Age of Wushu

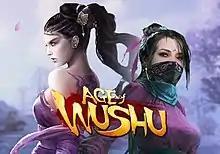

Age of Wushu is a free-to-play 3D martial arts action MMORPG, created by independent developers and procured by Chinese company Snail. The game revolves around the wuxia-inspired lore surrounding martial arts and adventures in Ming dynasty China. The European version, Age of Wulin, which had been published by Webzen, closed in July 2017, with players being given the option of transferring to a new European server established as part of Age of Wushu, the version of the game published by Snail USA.